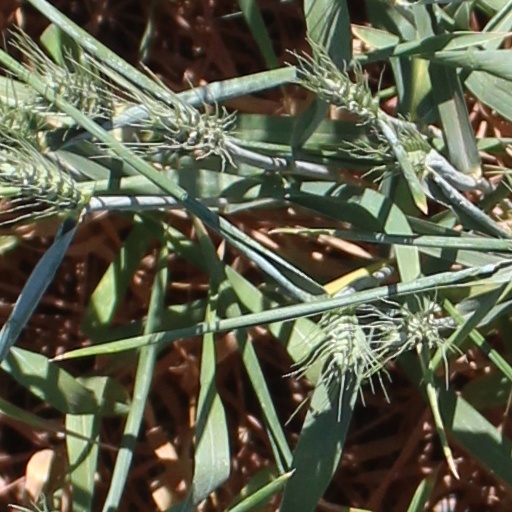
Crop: wheat